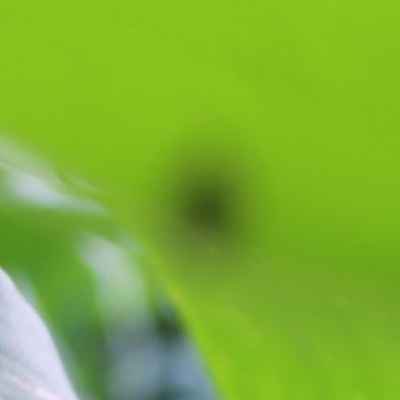
Crop: Maize
Condition: leaf beetle